Sawyer Camp Trail

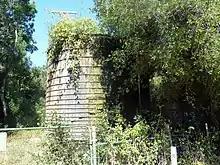
Water tower along Sawyer Camp Trail

The road along San Andreas Creek was named San Andreas Valley Road. San Andreas Valley Road, or just Valley Road, was once the main highway between San Francisco and Half Moon Bay. Wagons pulled by teams of horses hauled wood over the road. Later, the trail was used by the stagecoach from Millbrae, which connected with the San Mateo Stageline to Half Moon Bay (then known as Spanish Town). Sawyer briefly ran his own competing stagecoach line between San Mateo and Half Moon Bay.